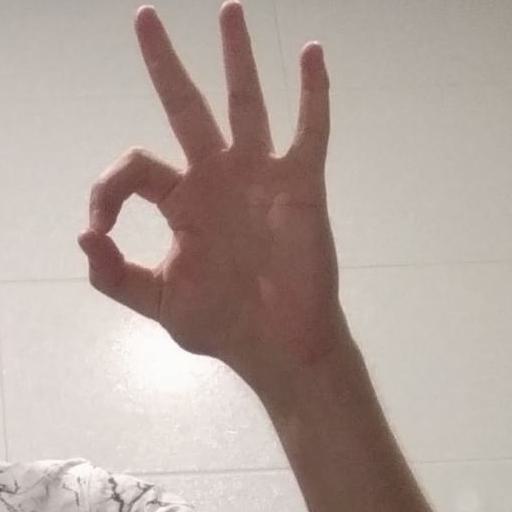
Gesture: ok